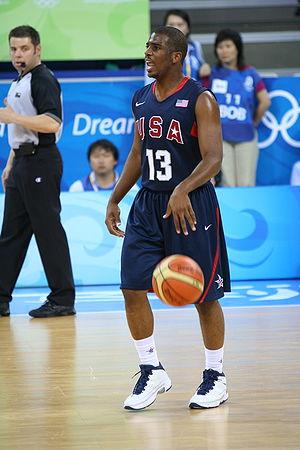
Chris Paul, de son vrai nom Christopher Paul, né le 6 mai 1985 à Winston-Salem, est un joueur américain de basket-ball qui évolue au poste de meneur de jeu au Thunder d'Oklahoma City.